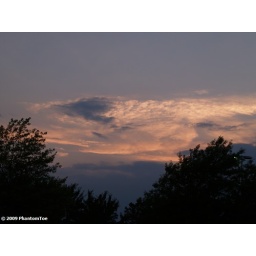
clouds over the forest